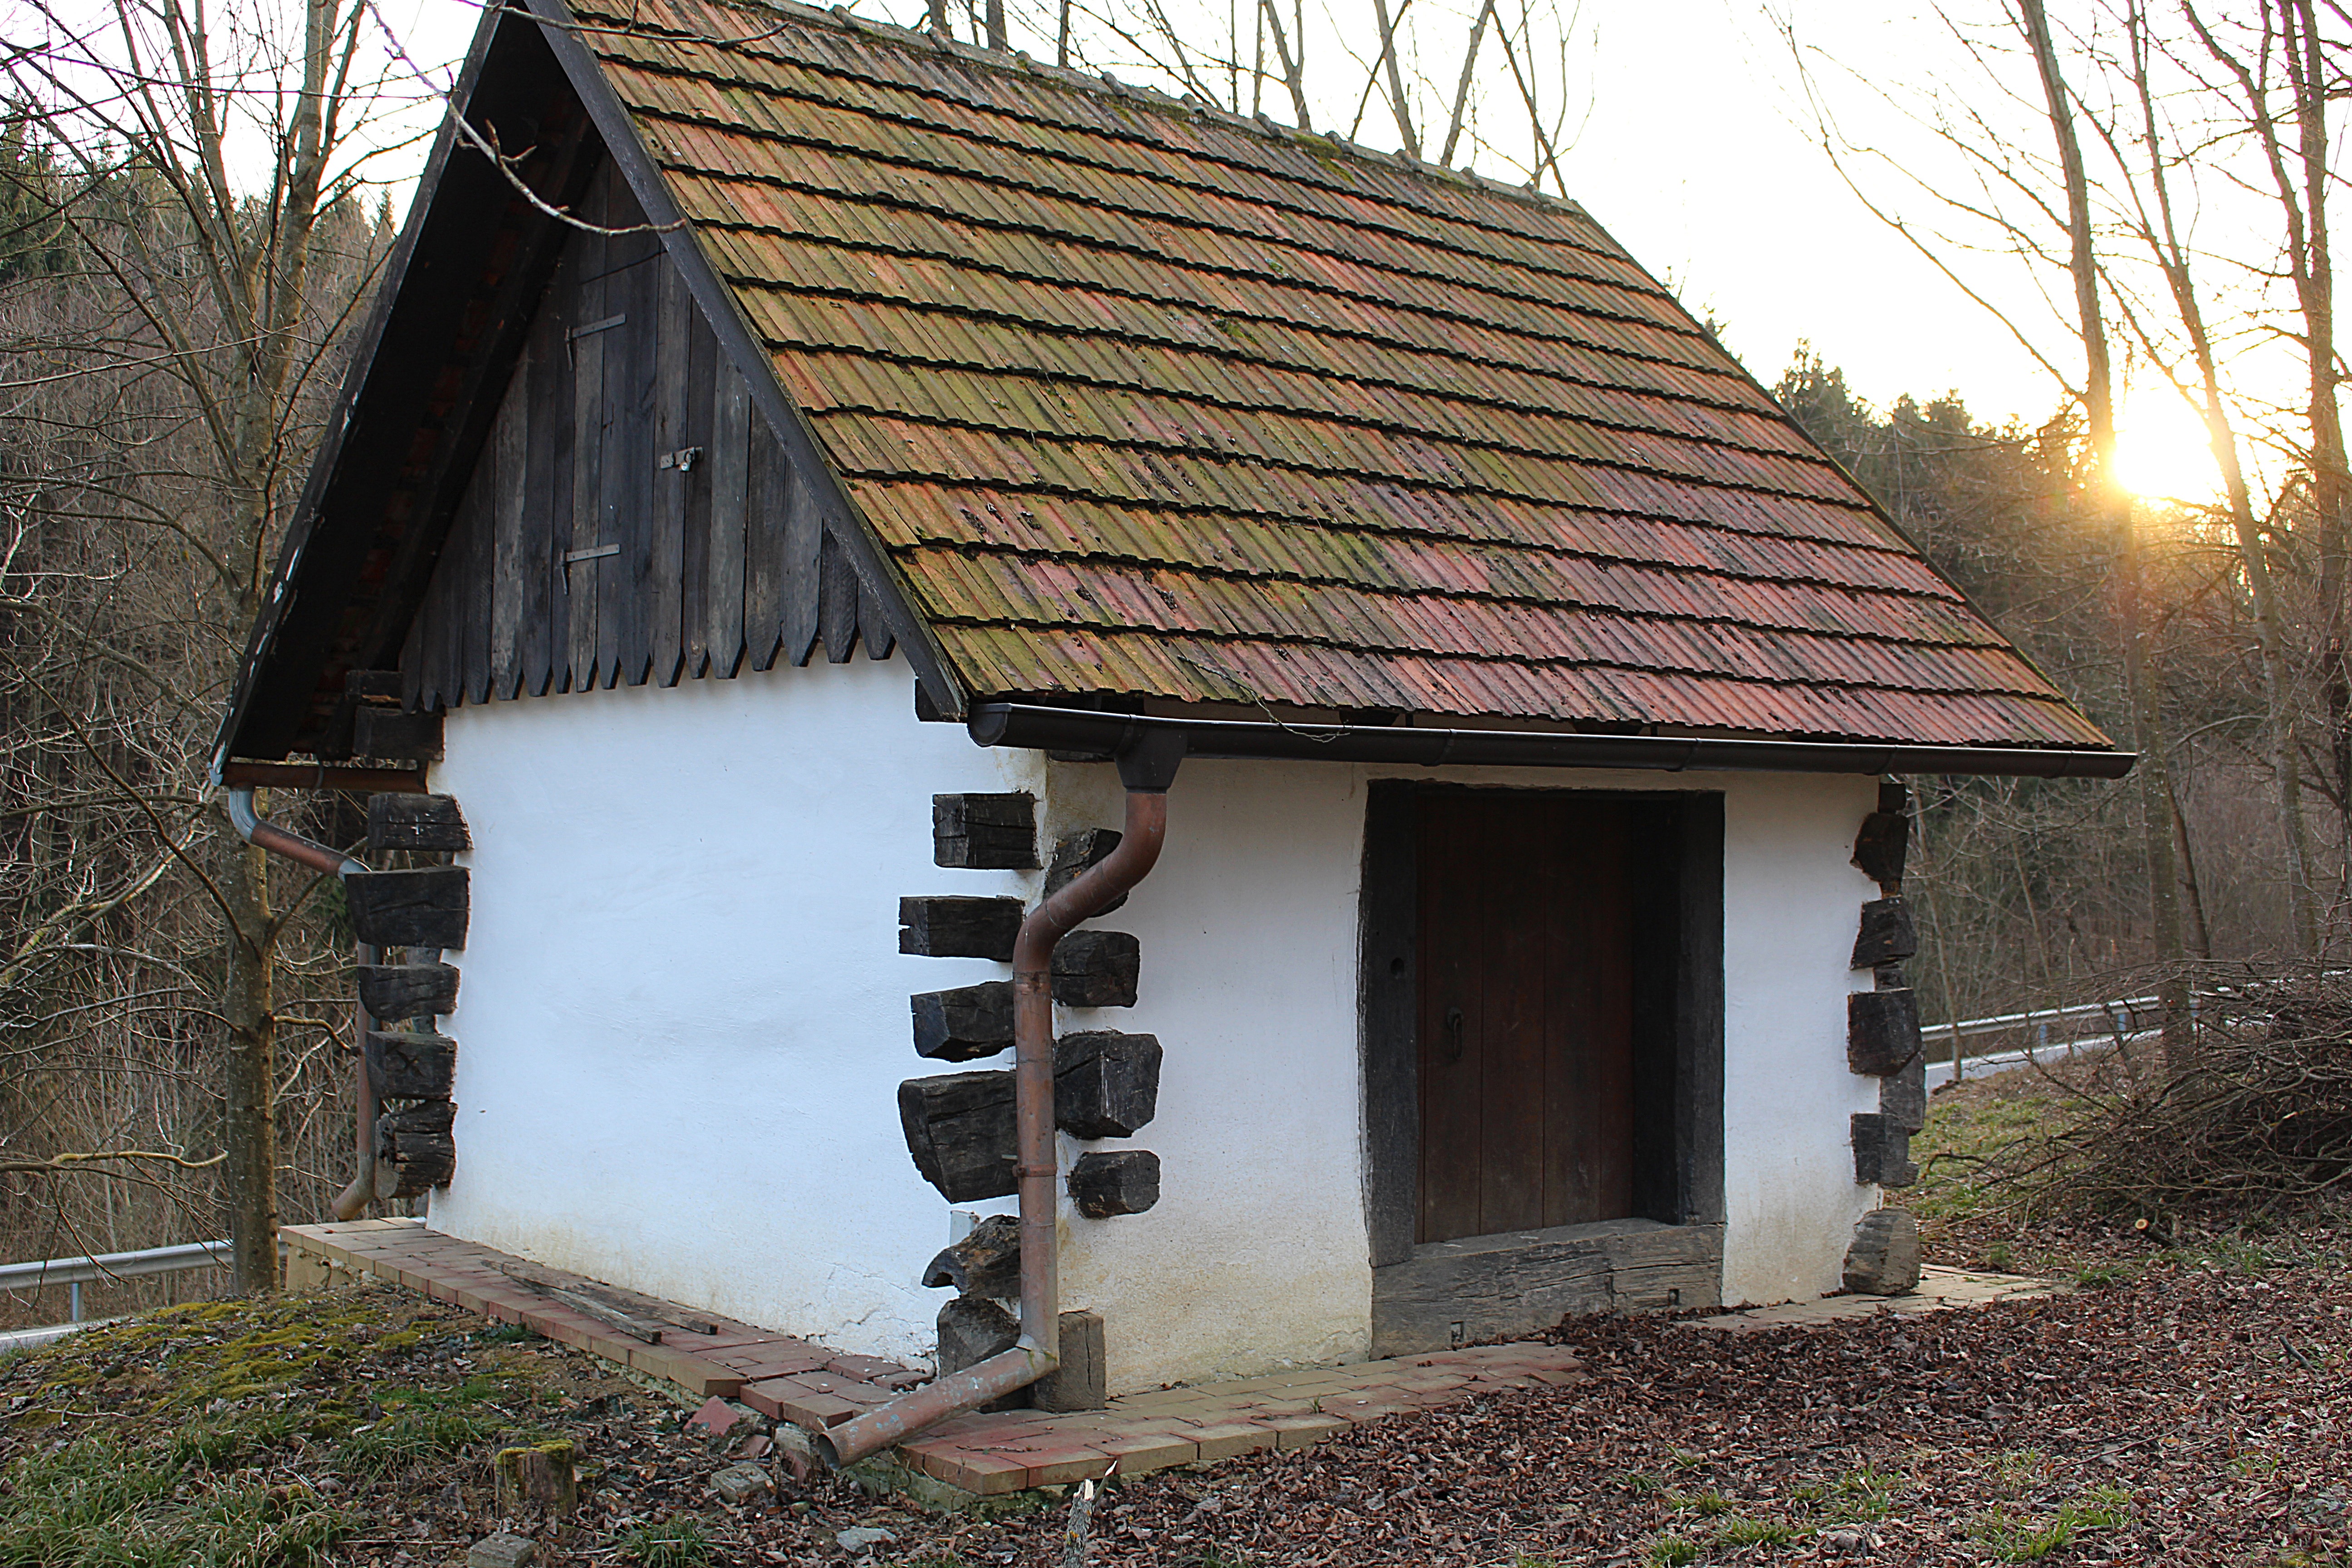
wood, house, building, old, shed, hut, shack, cottage, chapel, stock, rural area, outdoor structure, weinhaus